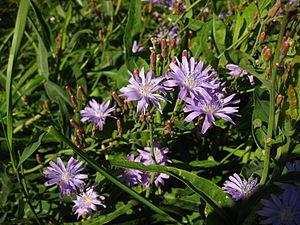
Cette liste de Tracheophyta de Bosnie-Herzégovine, ainsi que d’espèces introduites est un aperçu incomplet d’espèces de mousses, de fougères, de gymnospermes et d’angiospermes citées dans la littérature disponible en langues bosniaque, croate, serbe et serbo-croate. Cet aperçu n’inclue pas des espèces cultivées ni celles occasionnellement introduites.